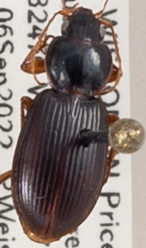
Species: Synuchus impunctatus
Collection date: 2022-09-06
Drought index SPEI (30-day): -0.05
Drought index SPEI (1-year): -0.764
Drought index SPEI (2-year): -0.32